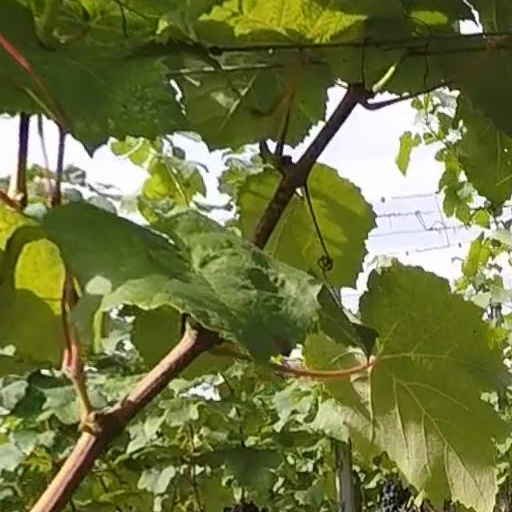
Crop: grape